Saint-Domingue

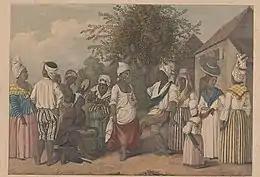
A Creole coffee plantation.

African folklore, such as the widespread tales of Compère Lapin and Compère Bouqui, has been recorded throughout Haiti.